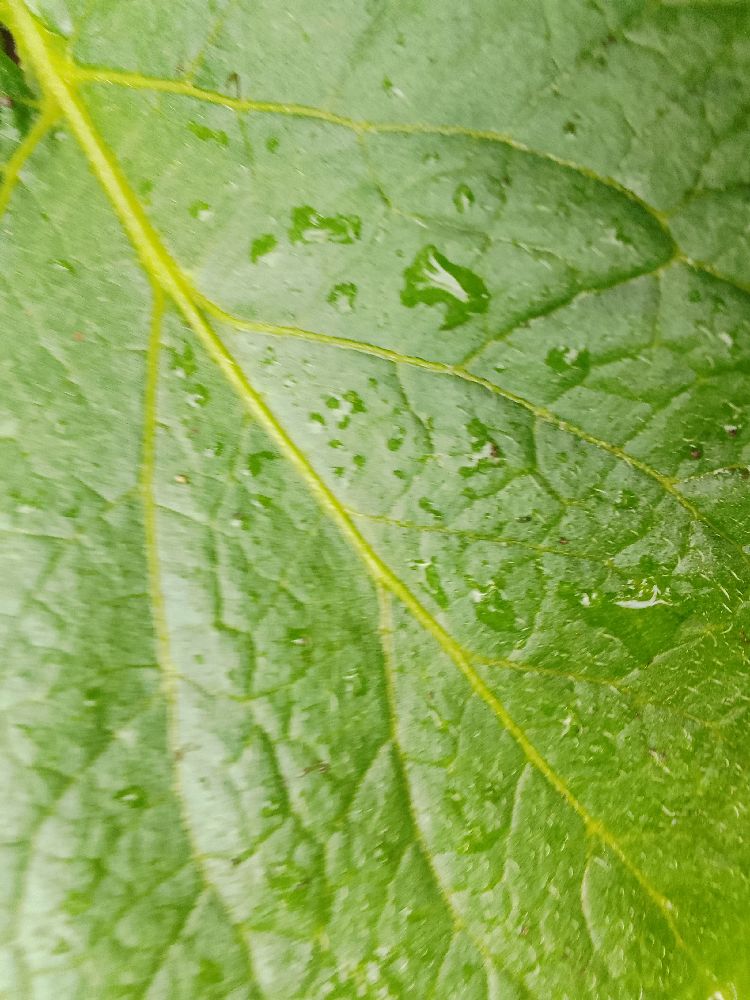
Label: Healthy